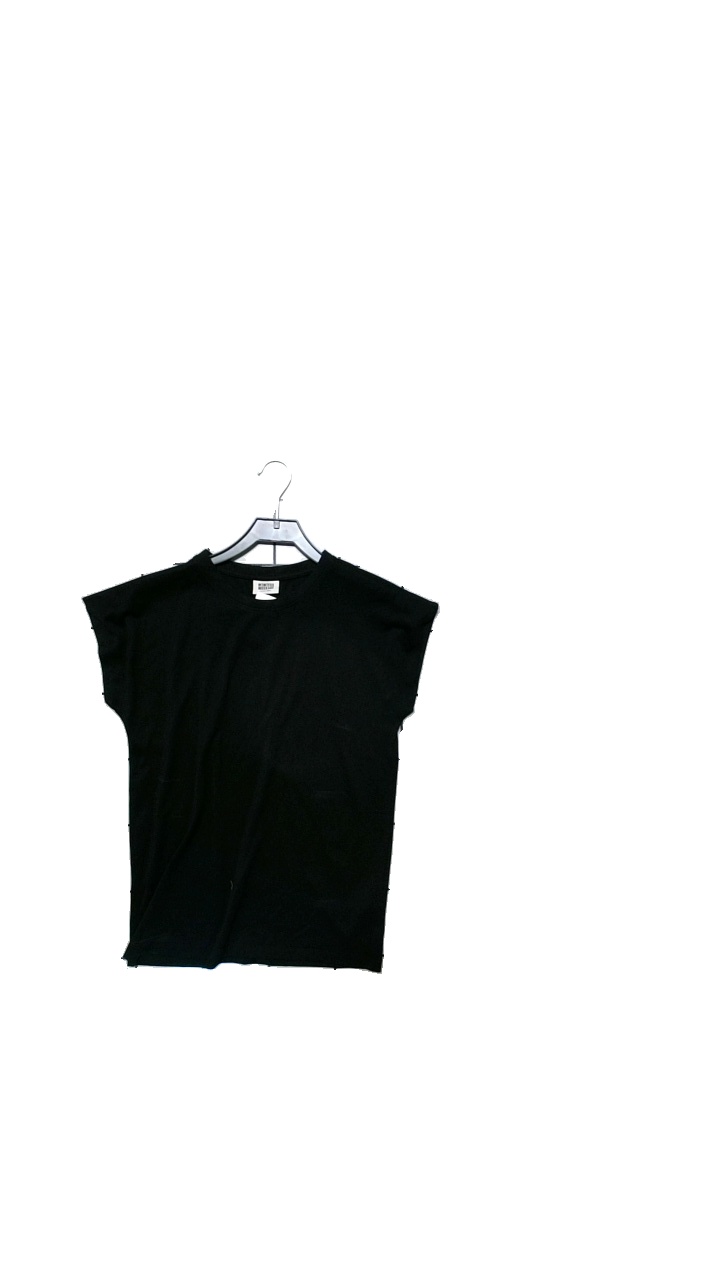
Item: T-shirt (Ladies)
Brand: Weekday
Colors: Black
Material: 70% viscose, 30% polyester
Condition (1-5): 5
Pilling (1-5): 5
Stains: Minor
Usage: Reuse
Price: <50